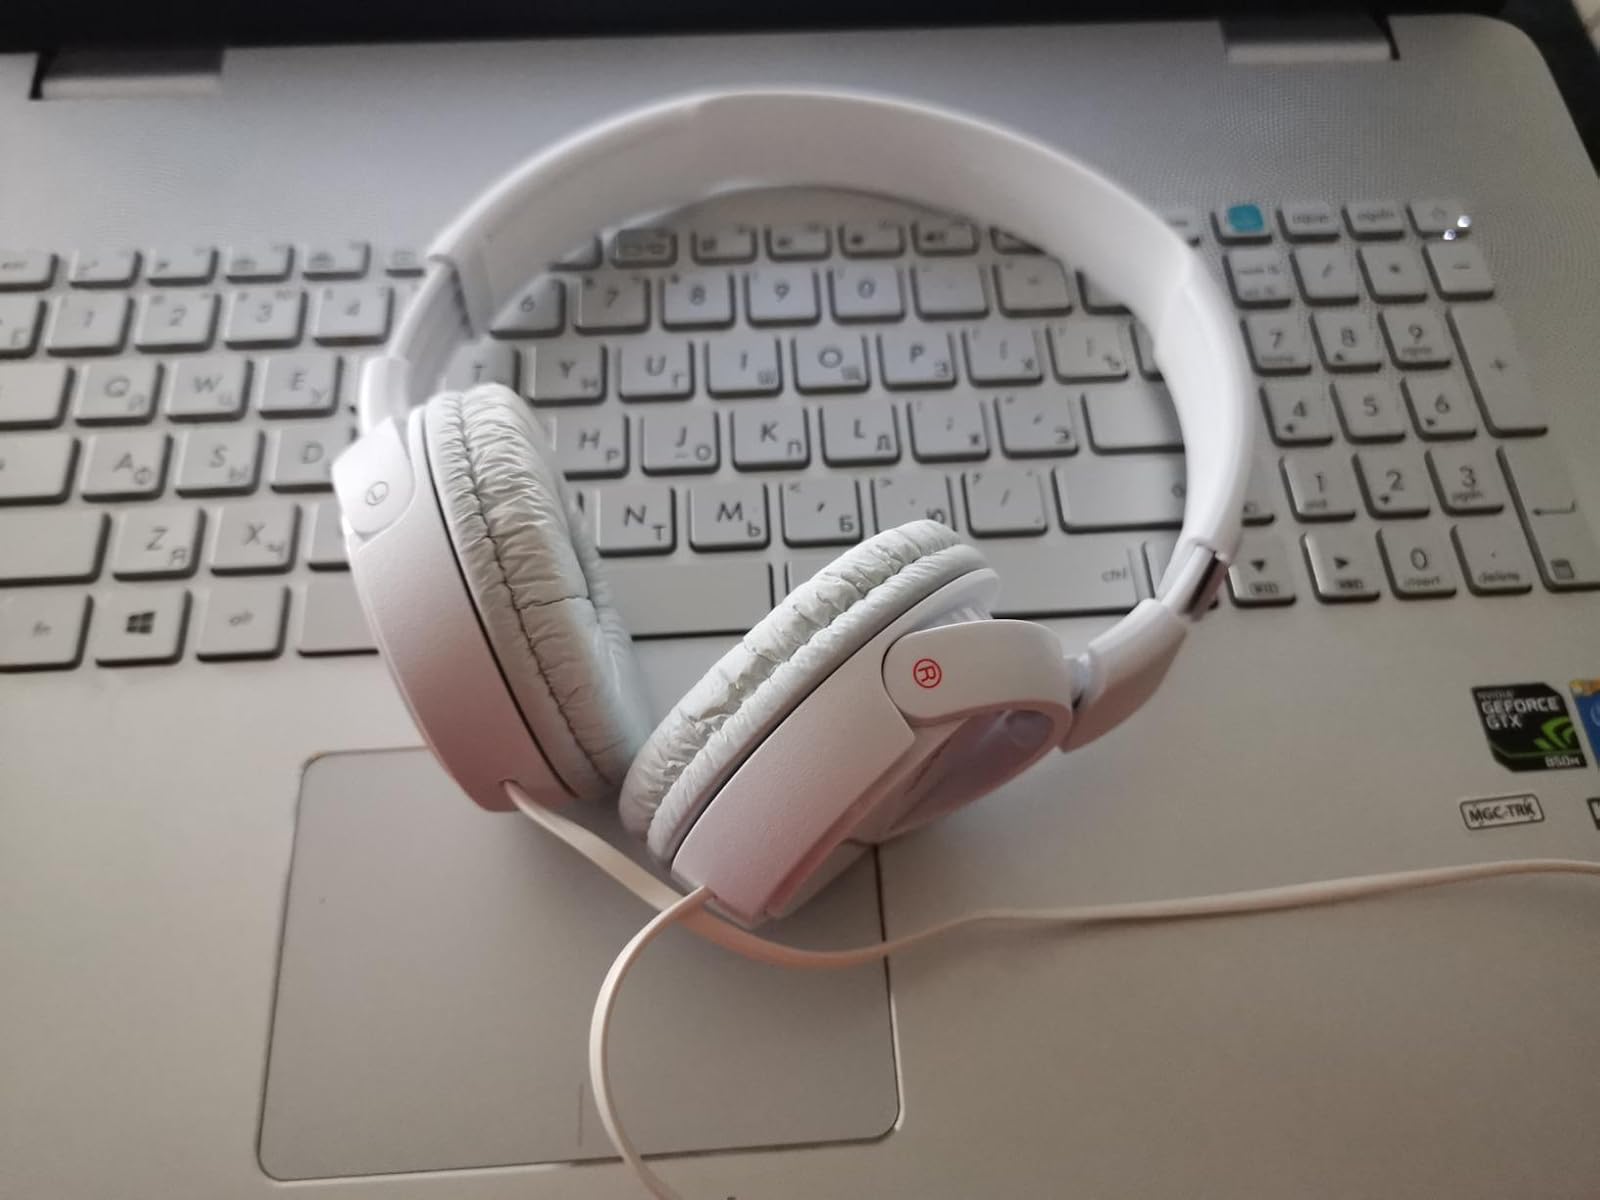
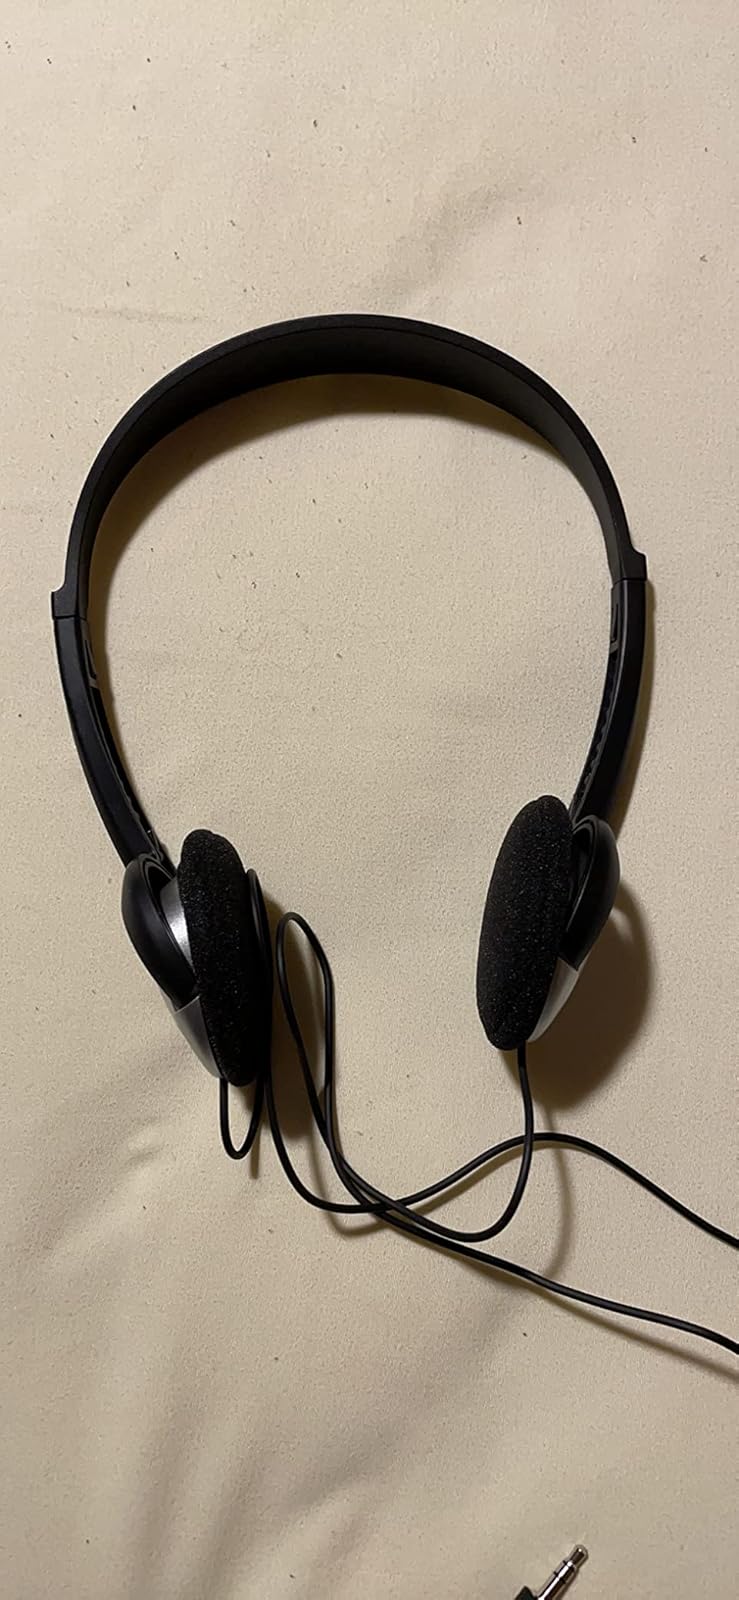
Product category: headphones
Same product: no